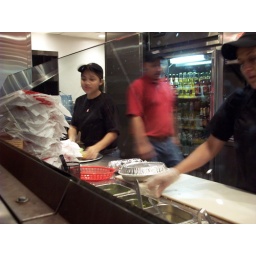
Jerk boss in your jerky red shirt